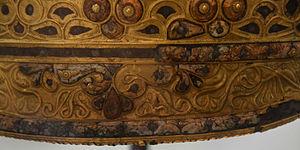
Casque celte et gaulois d'apparat dit casque d'Agris